Jiang Hua (businessman)

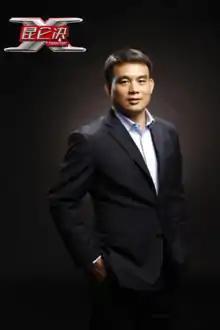

Jiang Hua (born 1978) is a Chinese kickboxing promoter and businessman. He is the founder of Kunlun Fight. Jiang was born in Zhoukou, China.